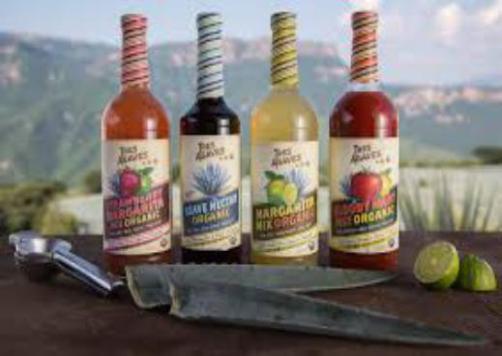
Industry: Food